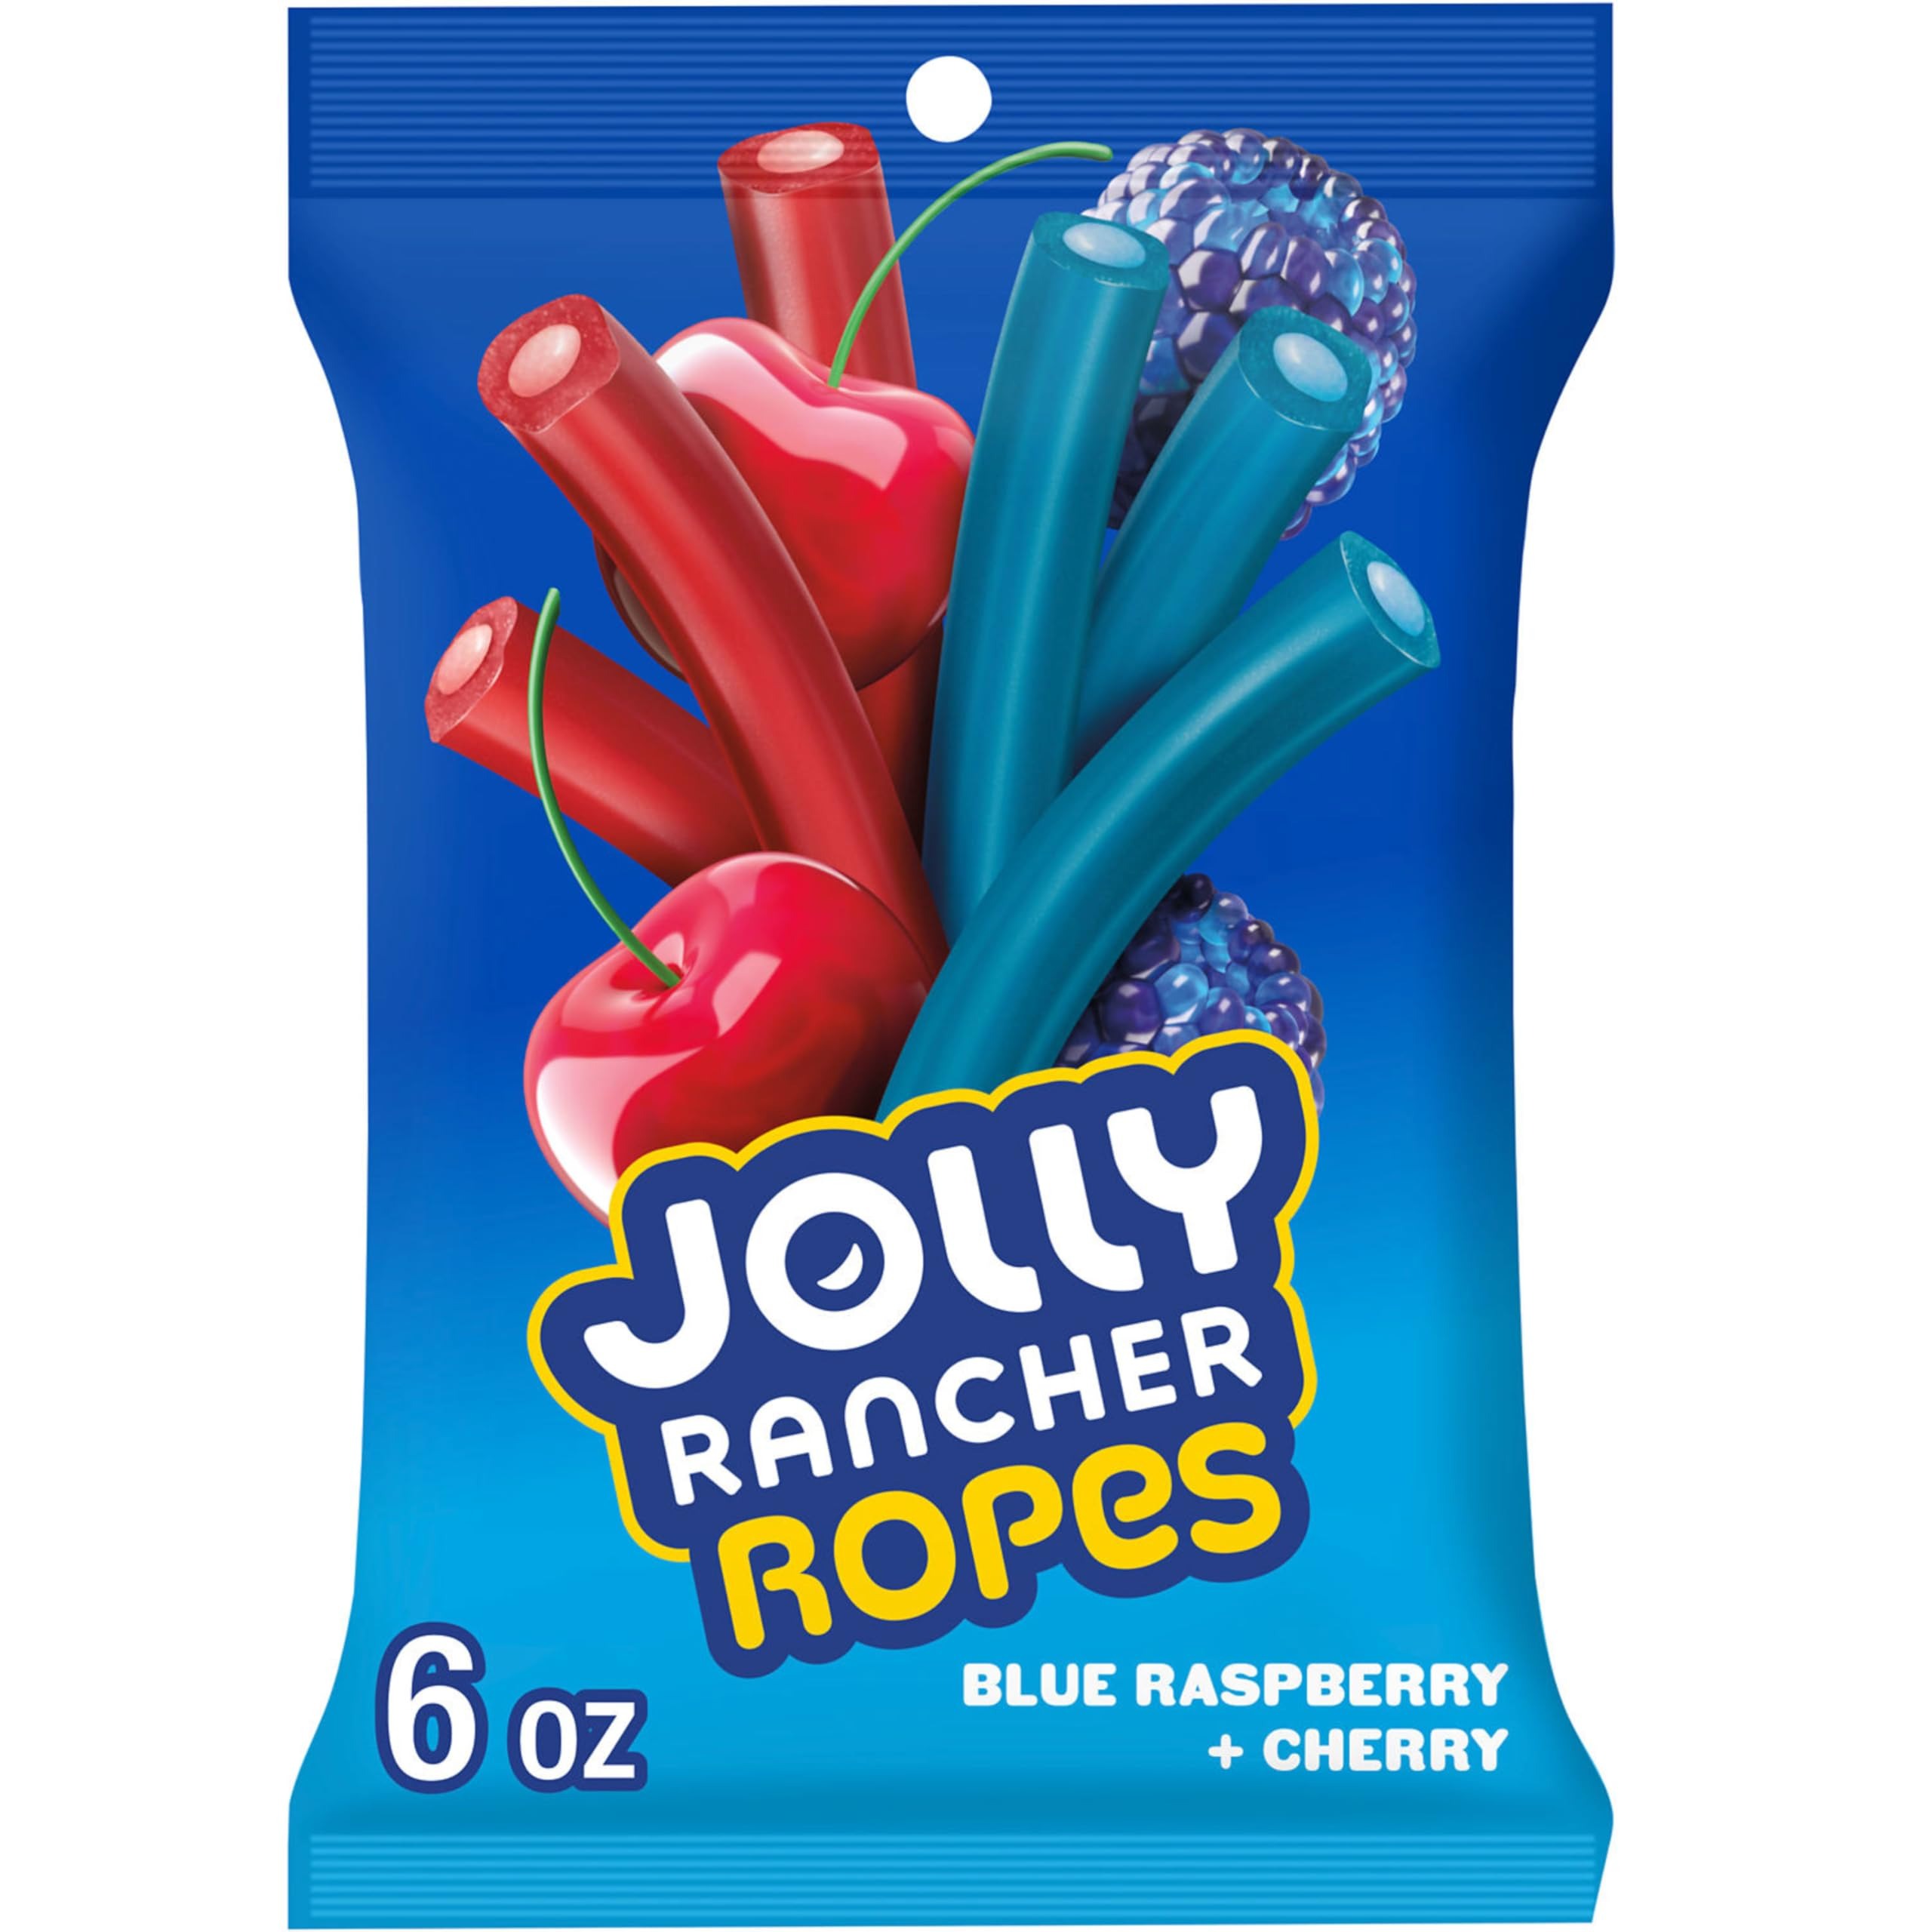
Item Name: JOLLY RANCHER Ropes Blue Raspberry and Cherry Flavored Candy Bag, 6 oz
Bullet Point 1: Contains one (1) 6-ounce bag of JOLLY RANCHER Ropes Blue Raspberry and Cherry Flavored Candy
Bullet Point 2: Enjoy a burst of fruity flavor during game nights, office breaks and daily snacking moments
Bullet Point 3: Assorted blue raspberry and cherry flavored kosher candy in a bag for freshness and convenience
Bullet Point 4: Be the life of the party with fruity chewy candy to share at birthday parties and other celebrations year round
Bullet Point 5: Add JOLLY RANCHER Ropes candies to your Halloween, Christmas, Valentine's Day and Easter candy selections and enjoy bold, fruity flavors all year long
Value: 6.0
Unit: Ounce

Price: 3.265